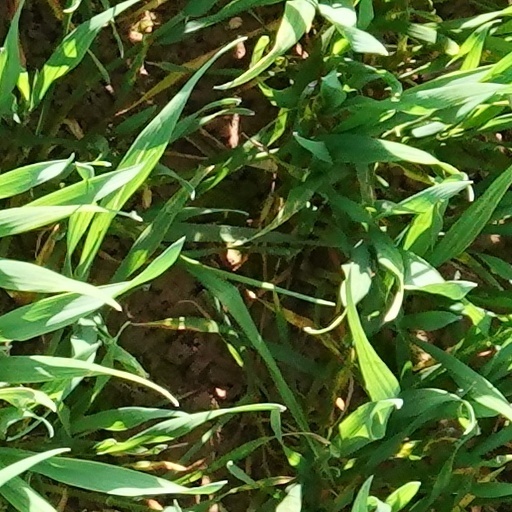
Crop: wheat